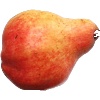
Label: Pear Red 1